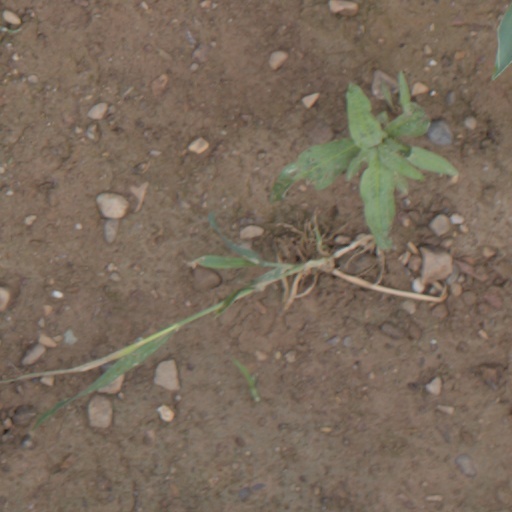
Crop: wheat